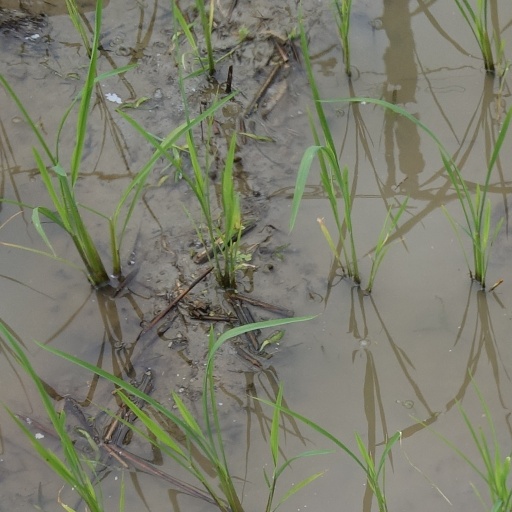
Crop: rice